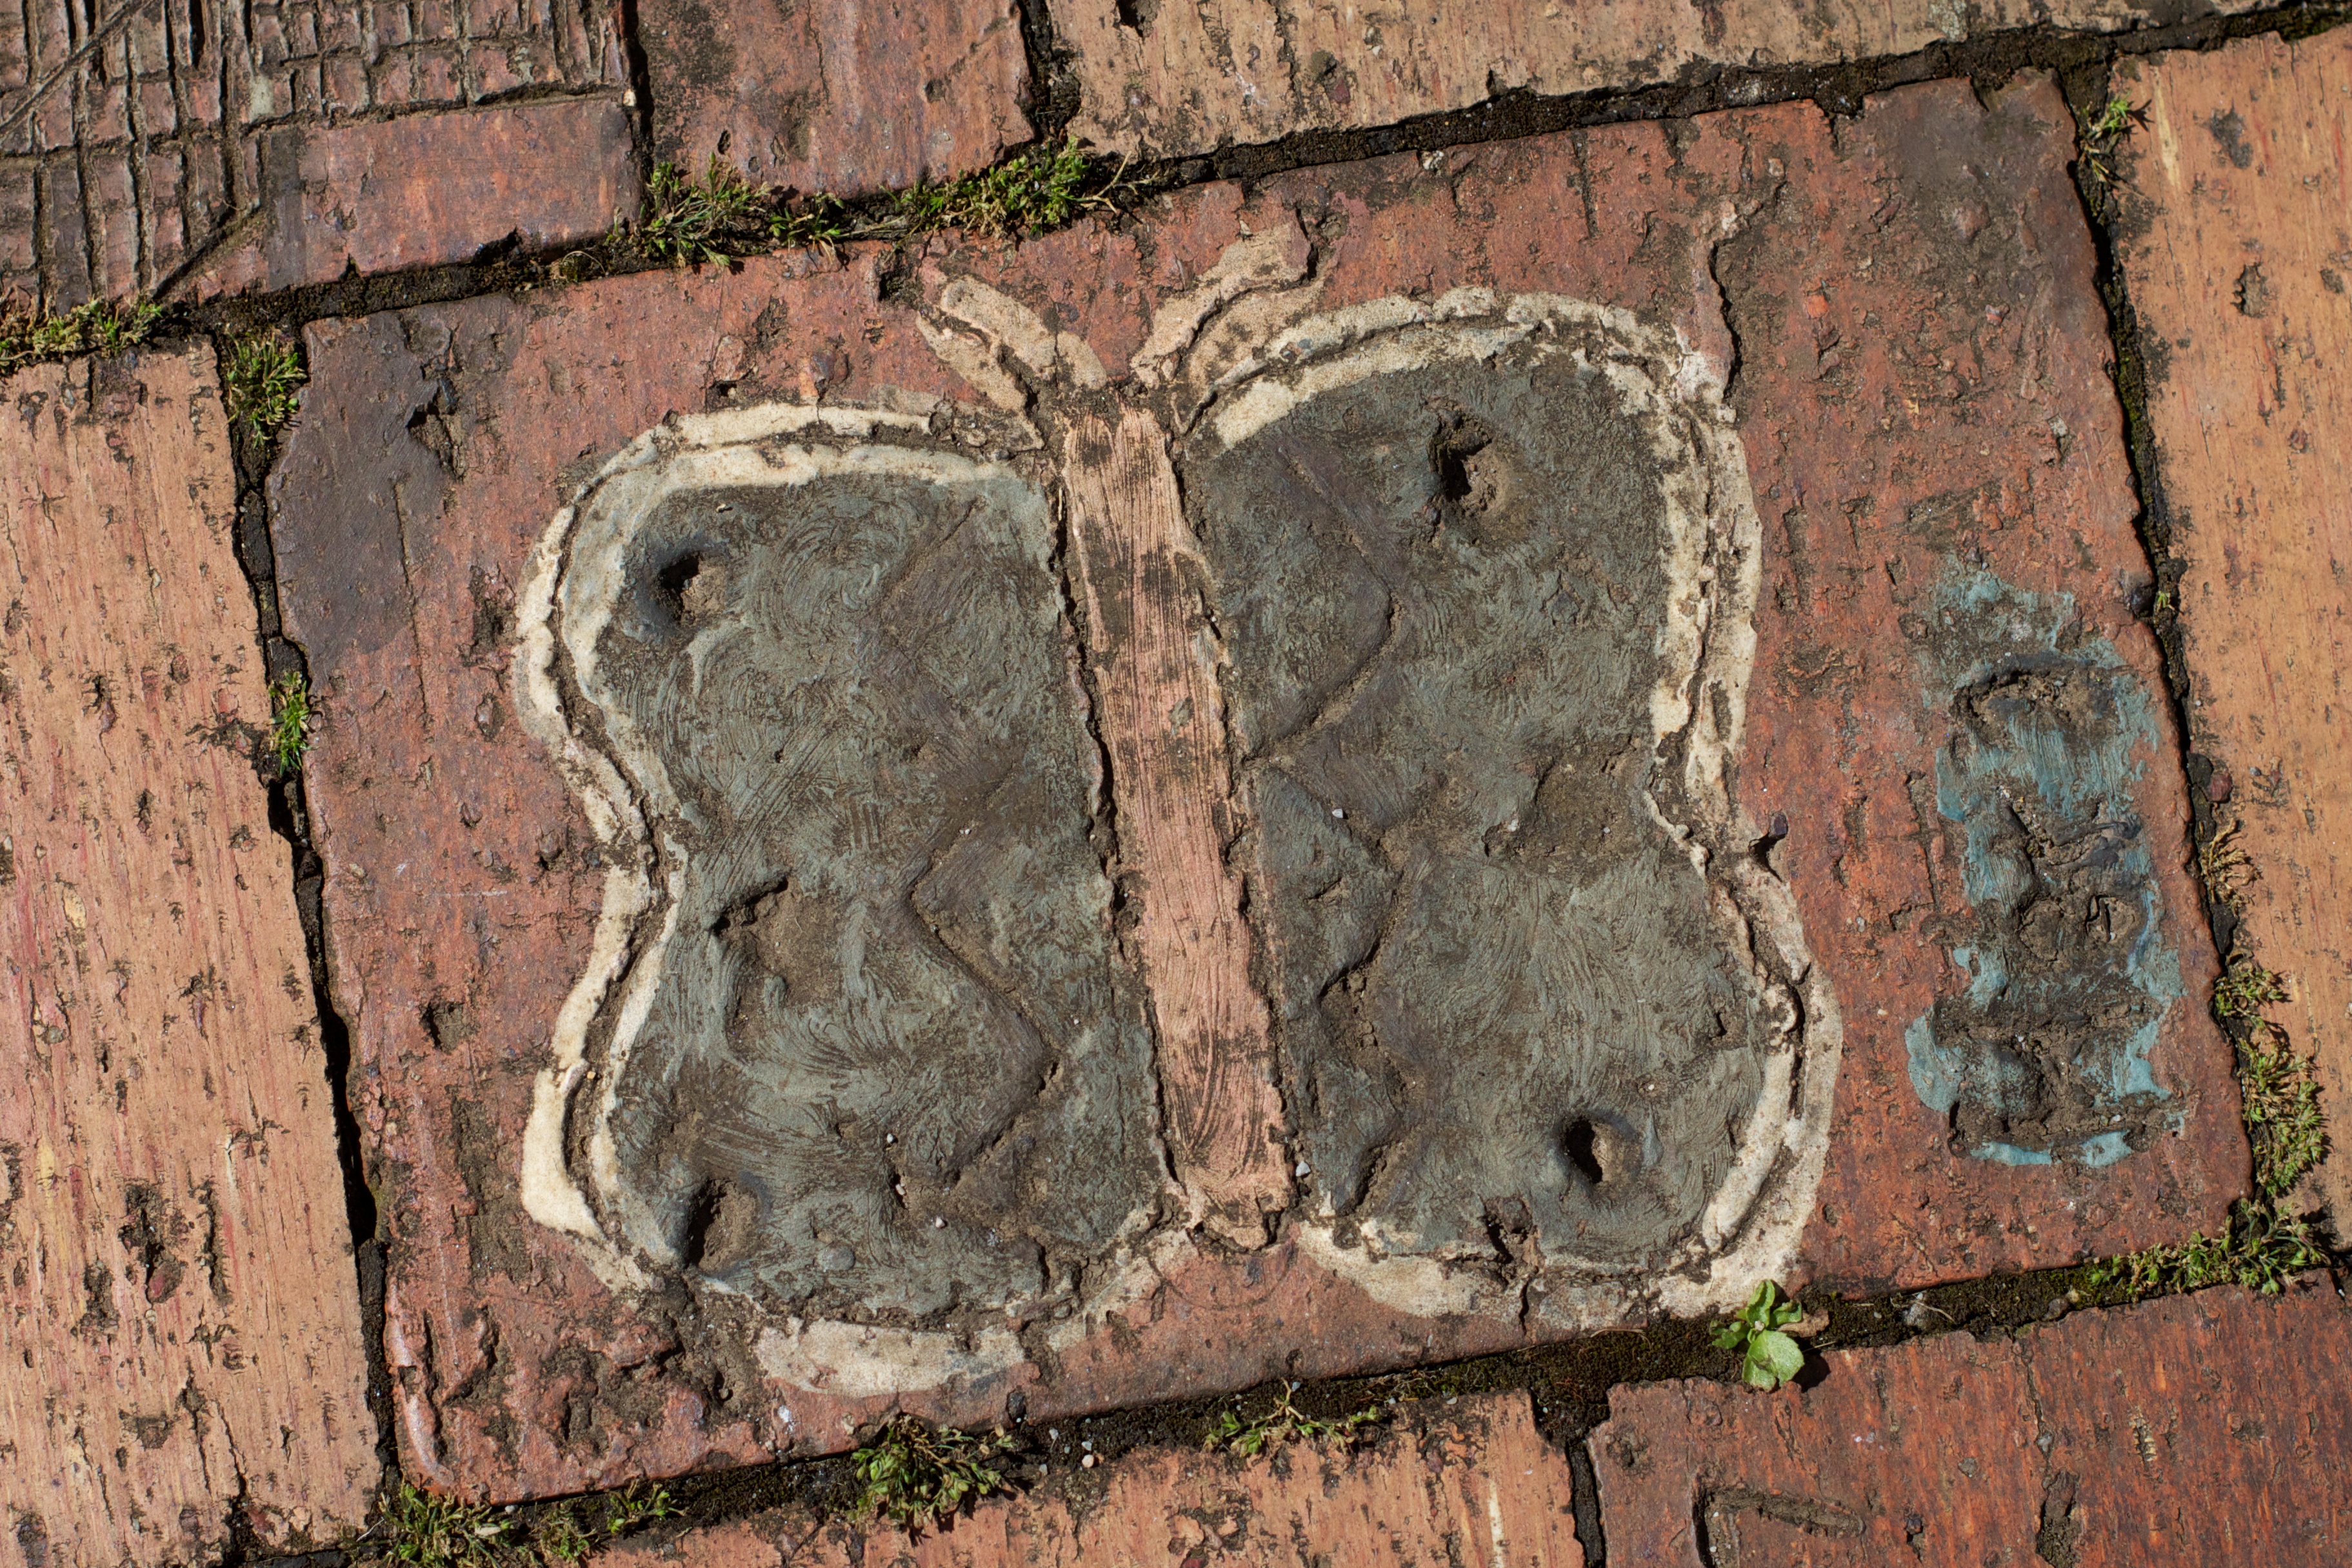
tree, rock, wood, texture, trunk, wall, soil, brick, material, art, geology, ruins, carving, auodyssey, ancient history